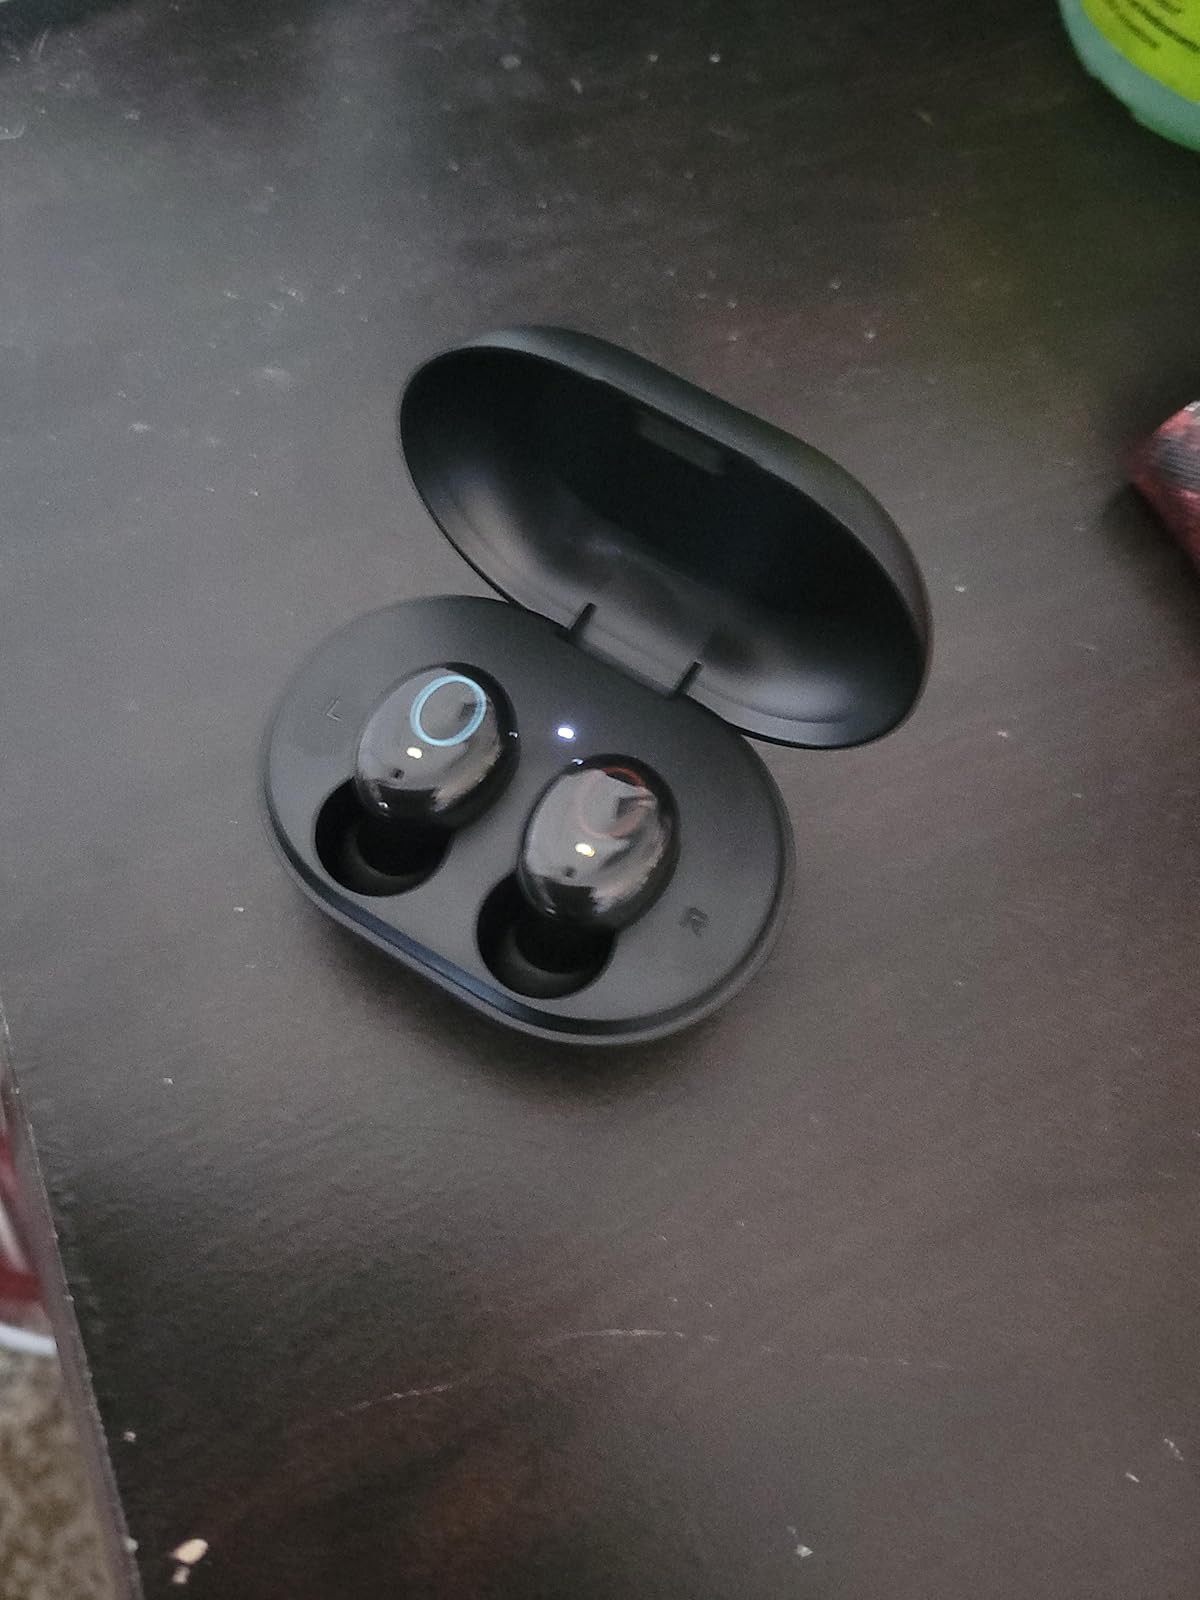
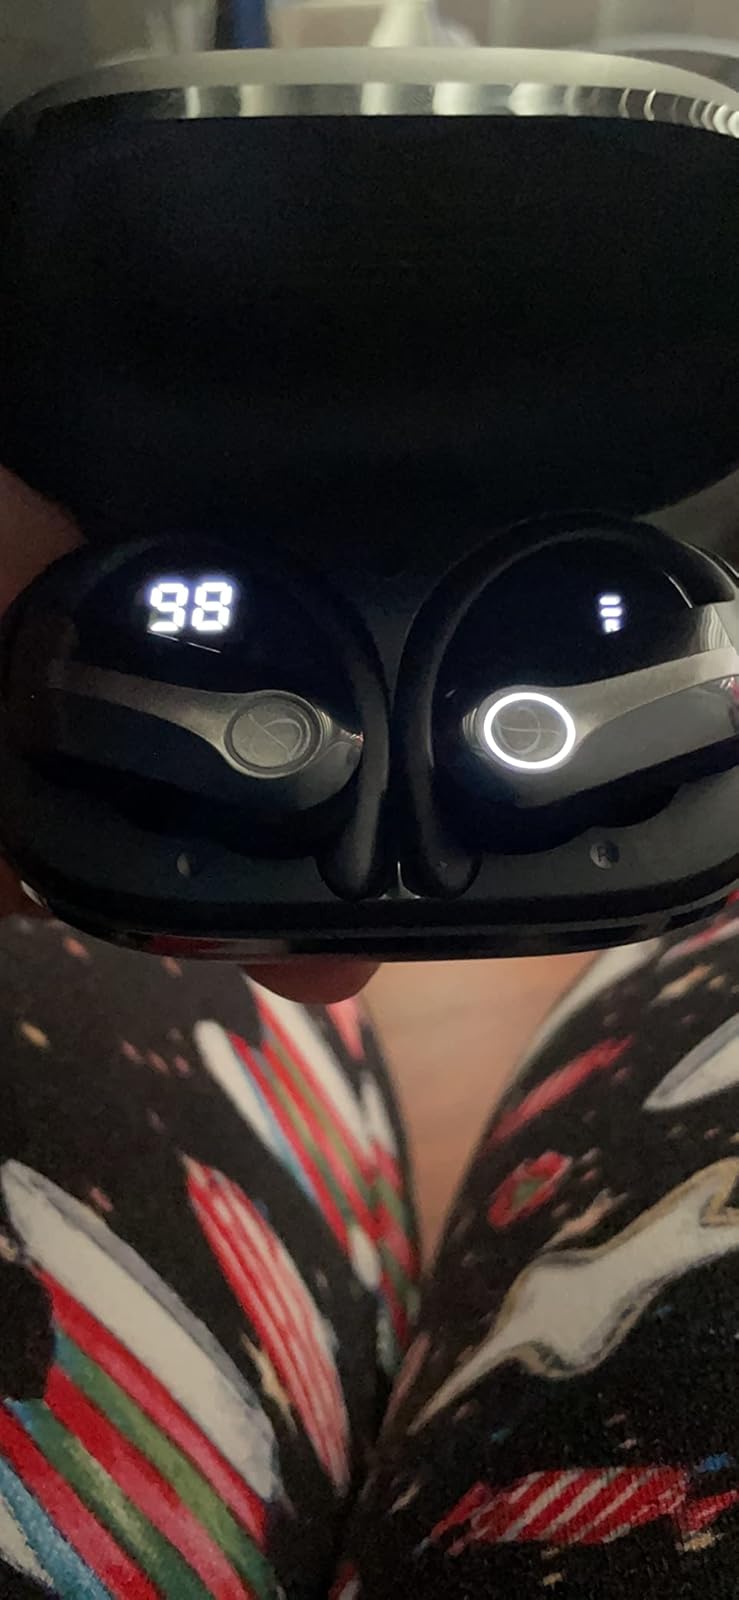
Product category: earbuds
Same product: no